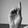
ASL letter: D